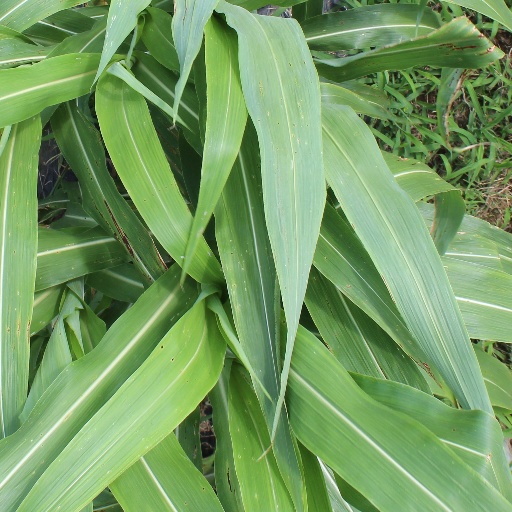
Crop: sorghum